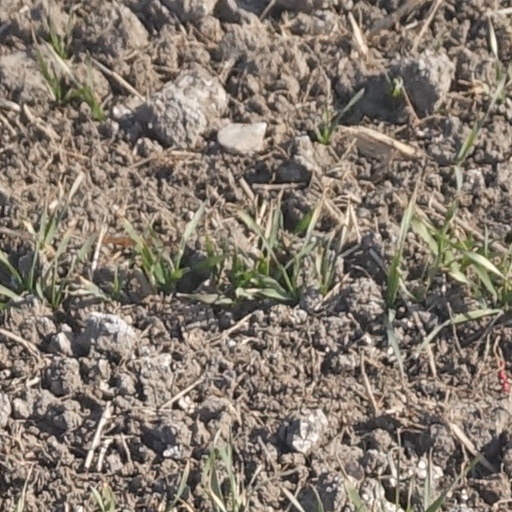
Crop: wheat